History of opera

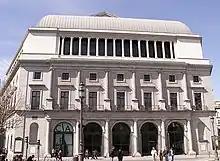
Teatro Real (Madrid)

Between the late nineteenth and early twentieth centuries there was the post-Romanticism, which as its name suggests was an evolution of Romanticism based on more modern premises, but maintaining the same spirit that characterized that movement. The main influence of this style was Wagner, so it is sometimes also called post-Wagnerism.